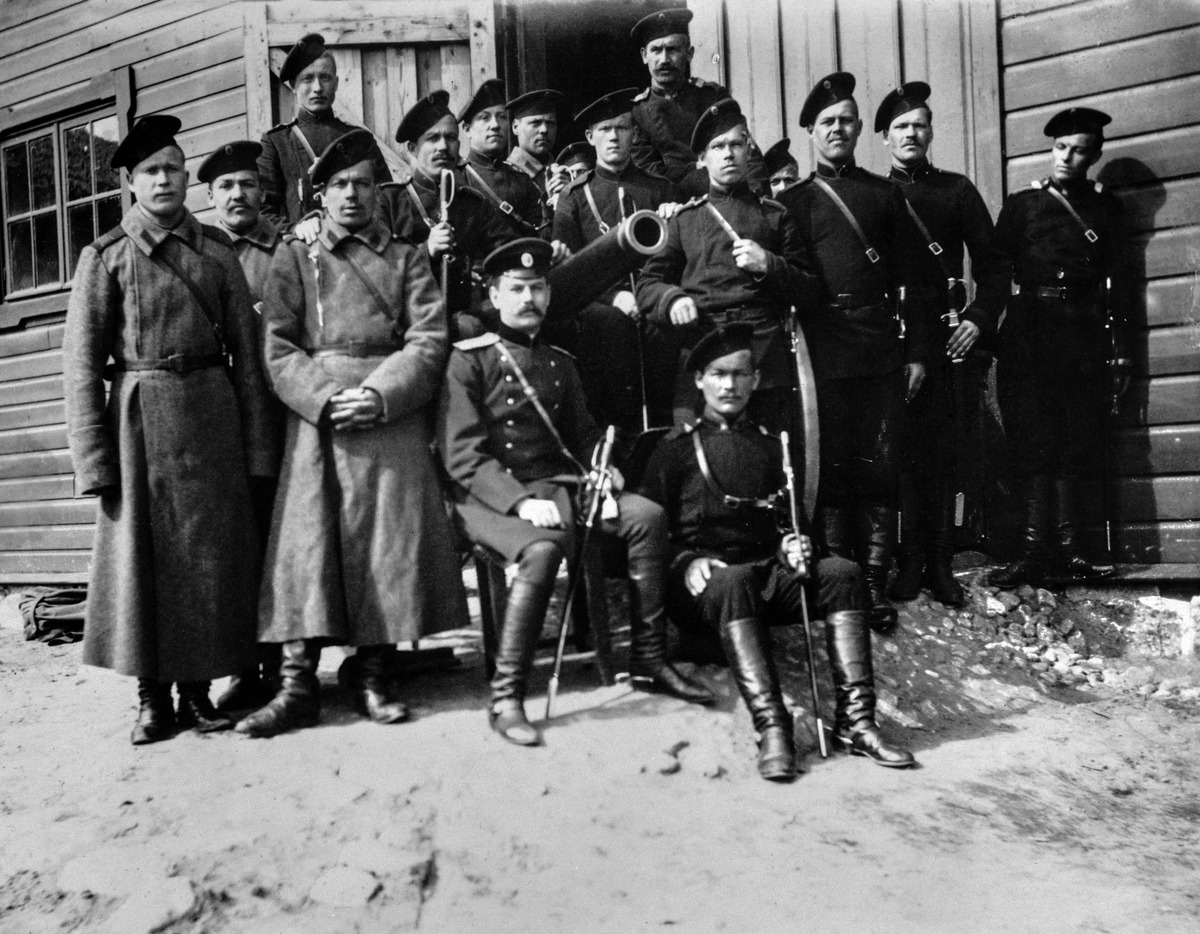
Venäläisiä sotilaita ja upseereita mahd
sisällön kuvaus: Venäläisiä sotilaita ja upseereita mahd. Santahaminassa mustavalkoinen
Ajankohta: kuvausaika 1900 -luvun alku
Paikka: Suomi, Uusimaa, Helsinki, Santahamina Helsinki
Aiheet: venäläiset, venäläisyys, sotilaat, sotaväki, armeijat, univormut, sotilaspuvut